Morio Matsudaira

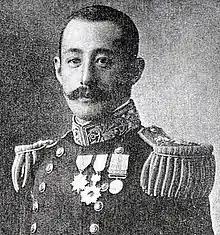
Japanese Admiral Morio Matsudaira

Morio Matsudaira was the son of Matsudaira Katamori, the former "daimyō" of Aizu-Wakamatsu domain in what is now Fukushima prefecture. He was born at the Matsudaira's Tokyo residence in 1878.